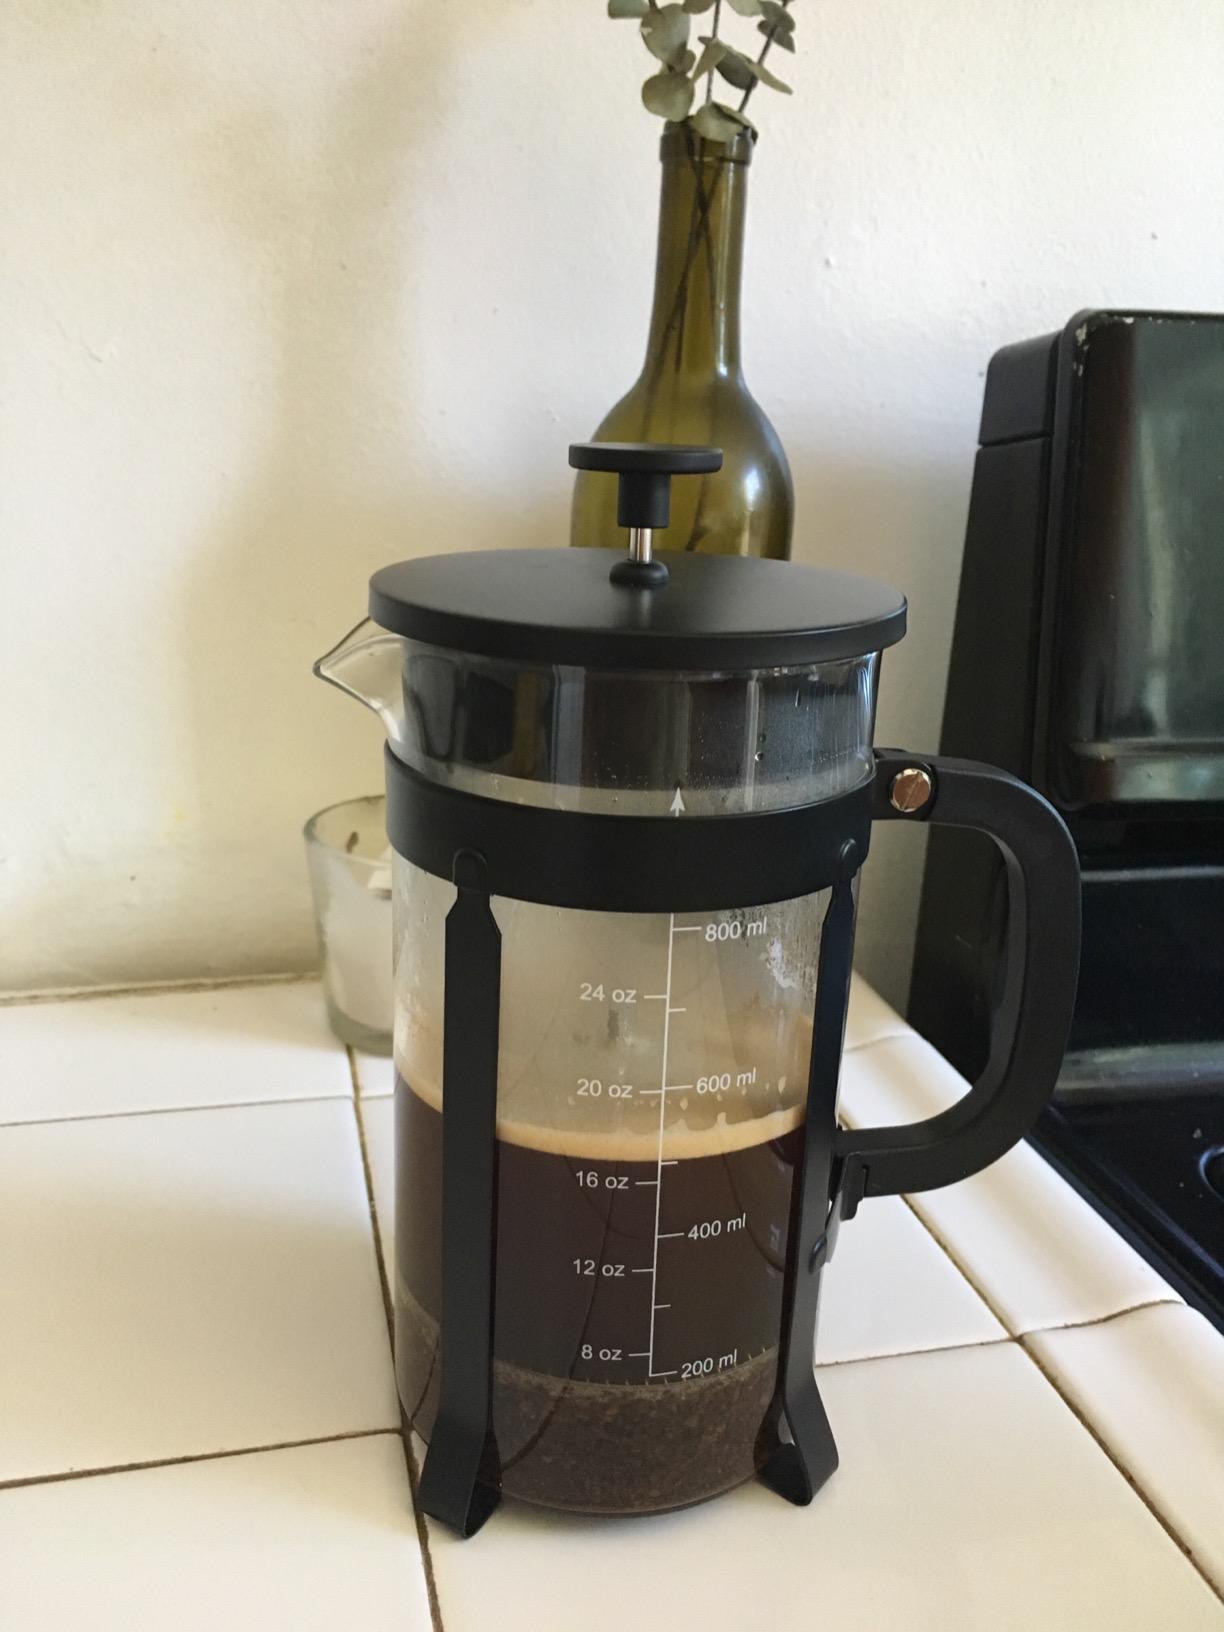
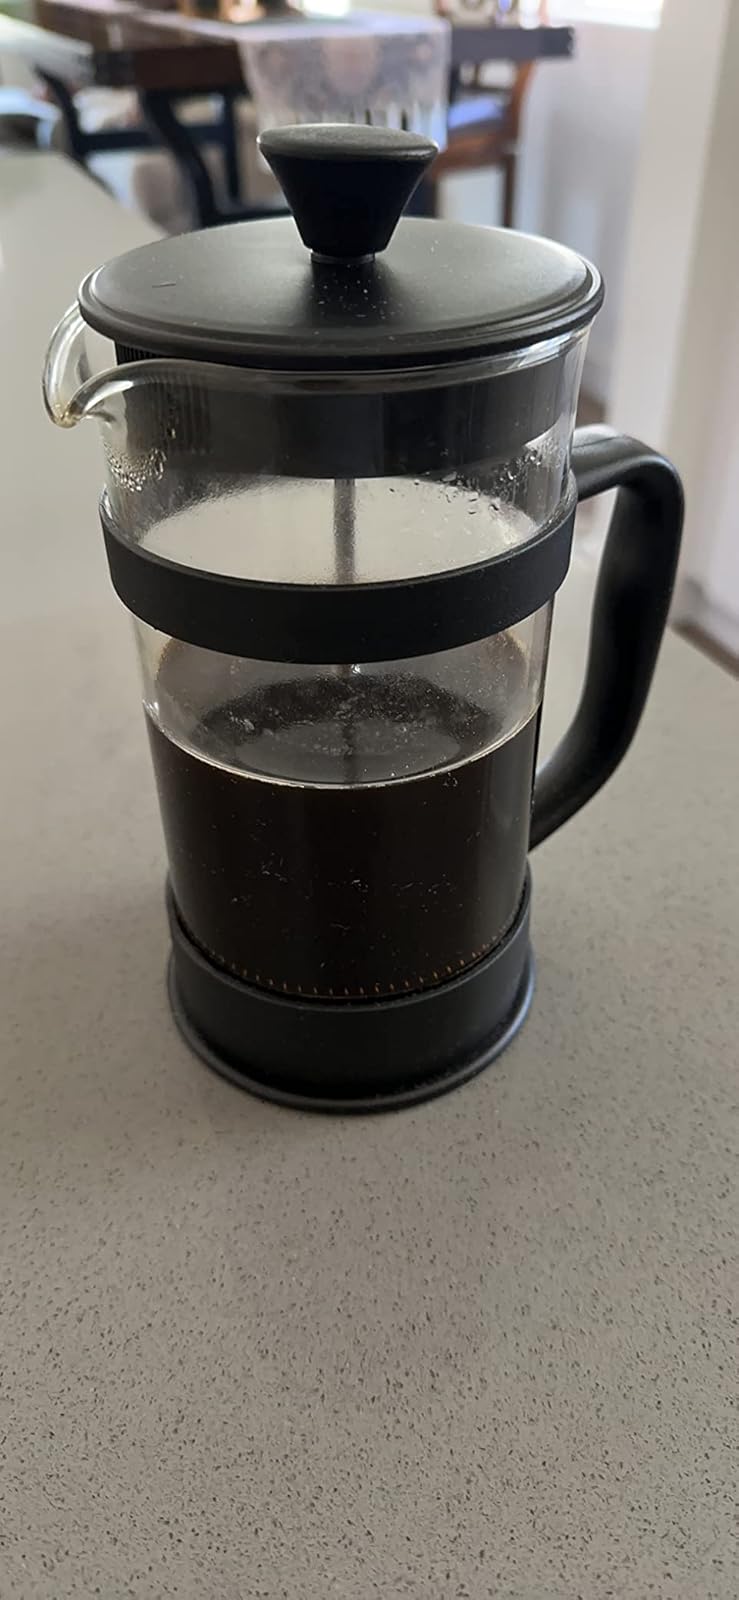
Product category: items_tea
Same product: no